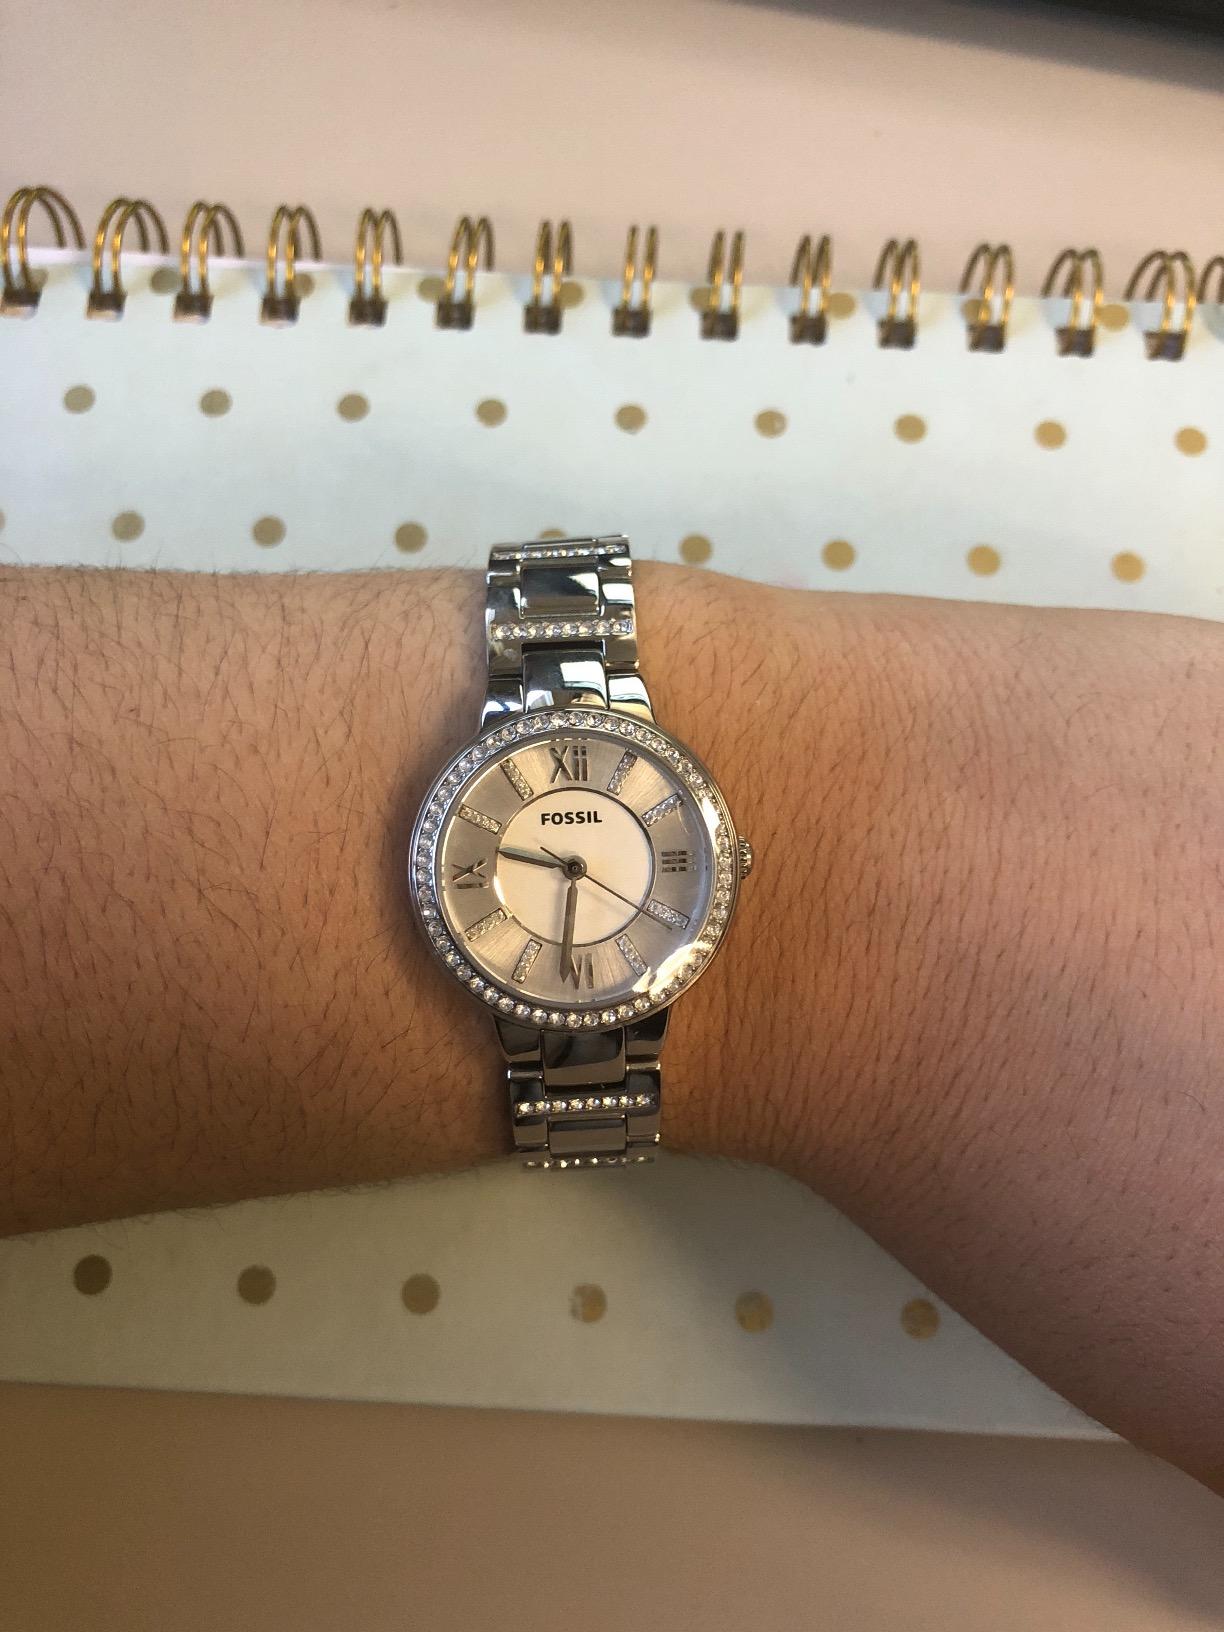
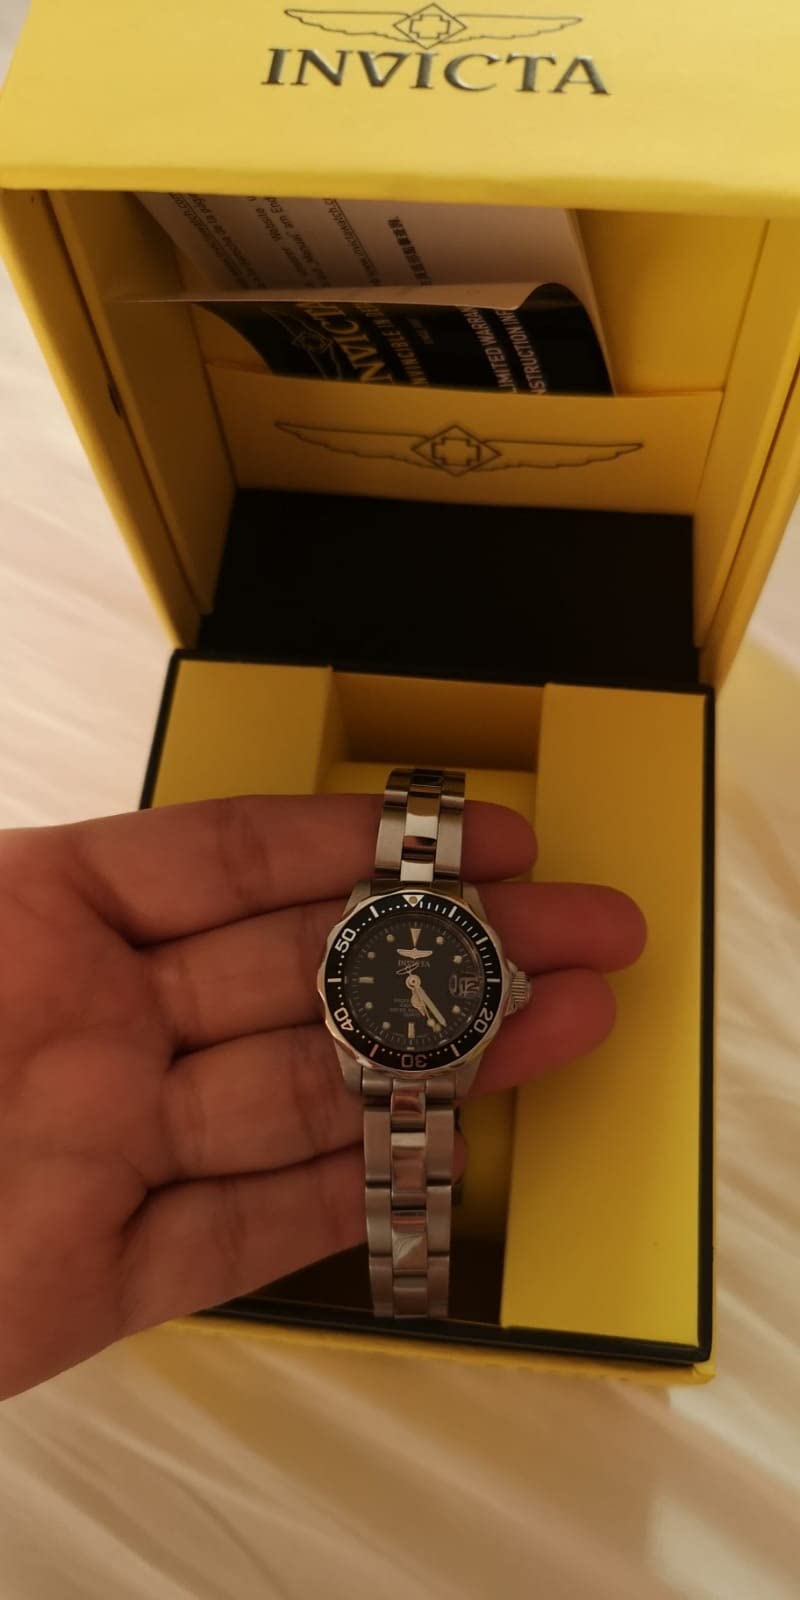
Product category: accessories_watch
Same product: no